Santa Fe, Mexico City

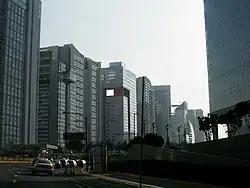
Row of Cruz Manca's buildings seen from 'La Mexicana'

Along with the creation of Santa Fe industrial project in the 1970s was created a trust, where the government of the then Federal District "DDF" participate with their respective offices responsible for urban development, giving investors the facilities in the area electricity, lighting, roads, water and drainage to install its industry. But with the change of plans the plans were modified the characteristics of flows and inflows, which have great impact on the area.